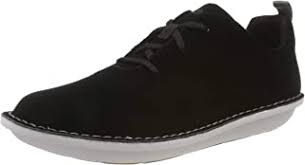
Label: Boat